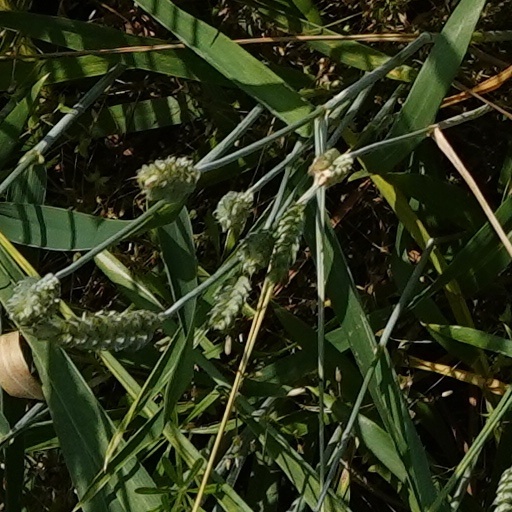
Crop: wheat